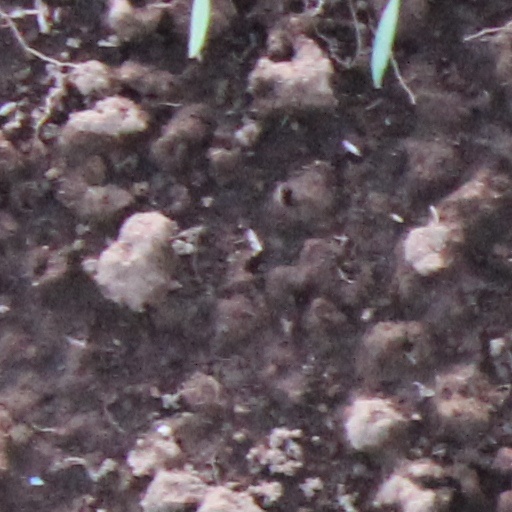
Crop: wheat